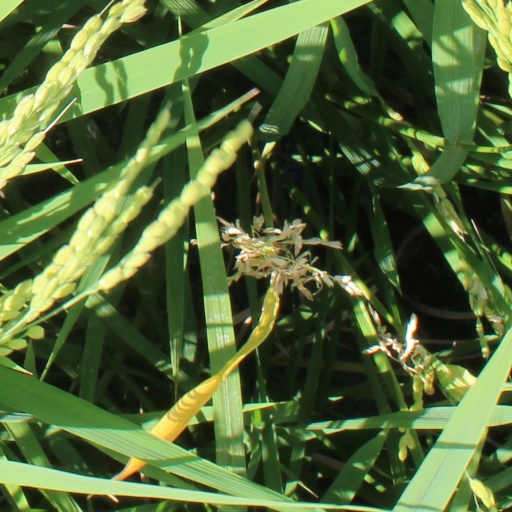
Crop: rice